St-Blaise-Lac railway station

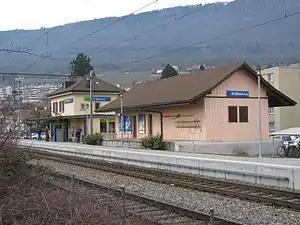
The station building in 2009

St-Blaise-Lac railway station (previously "St-Blaise BN") is a railway station in the municipality of Saint-Blaise, in the Swiss canton of Neuchâtel. It is an intermediate stop on the standard gauge Bern–Neuchâtel line of BLS AG. The station is from on the Jura Foot line of Swiss Federal Railways.